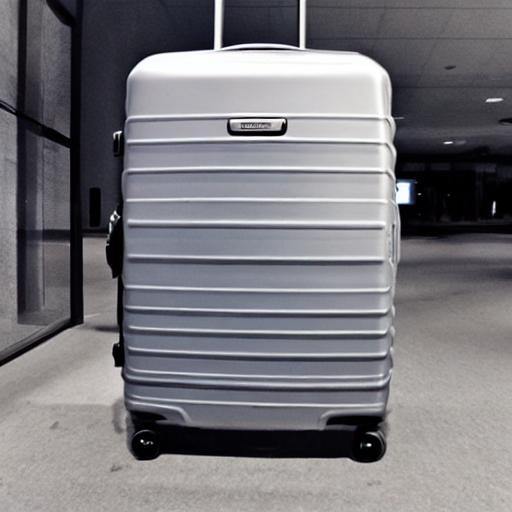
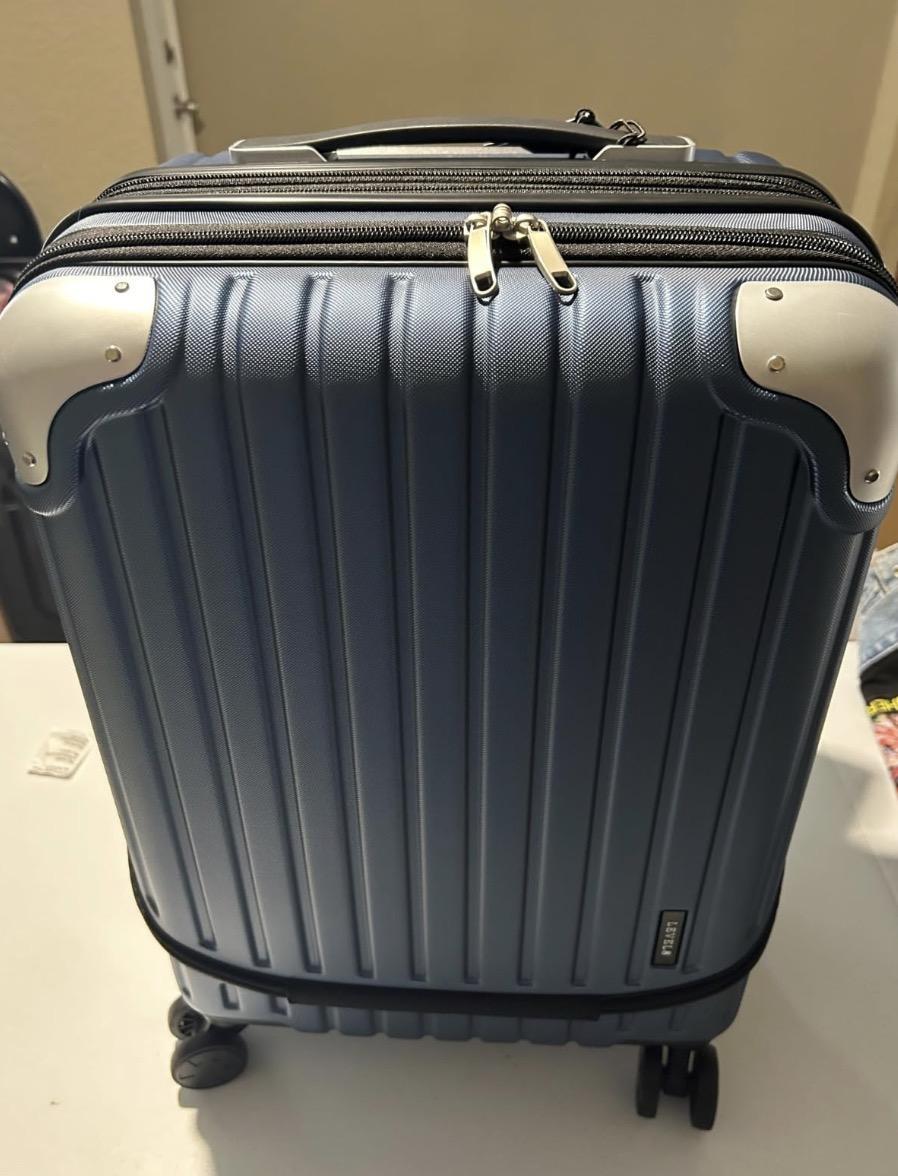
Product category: items_tea
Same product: no